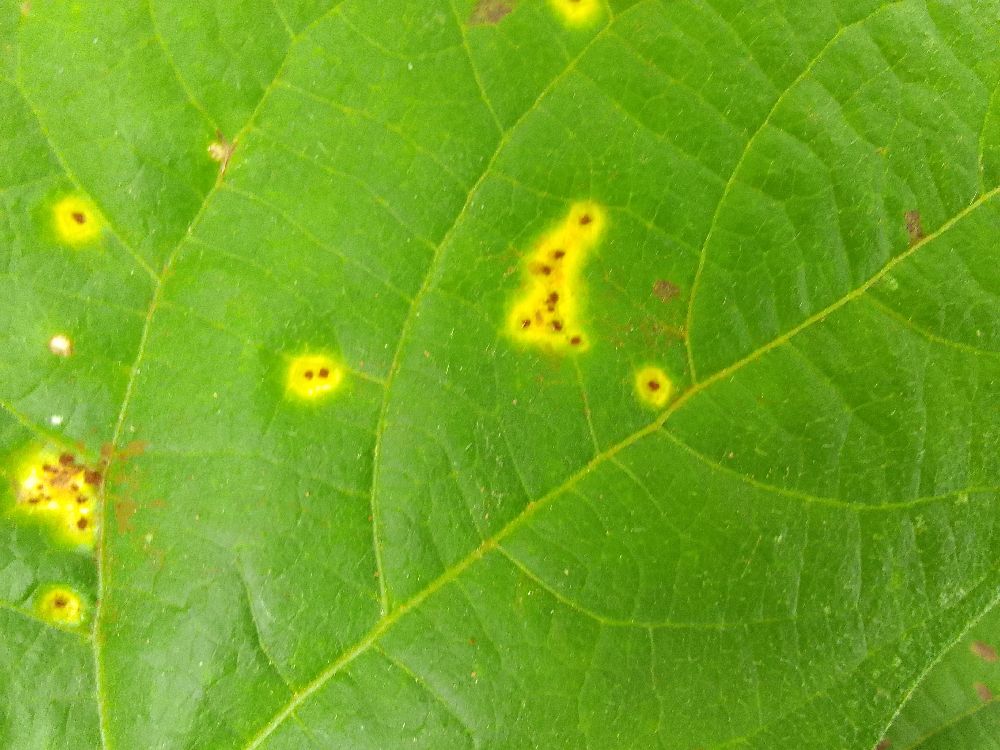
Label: rust